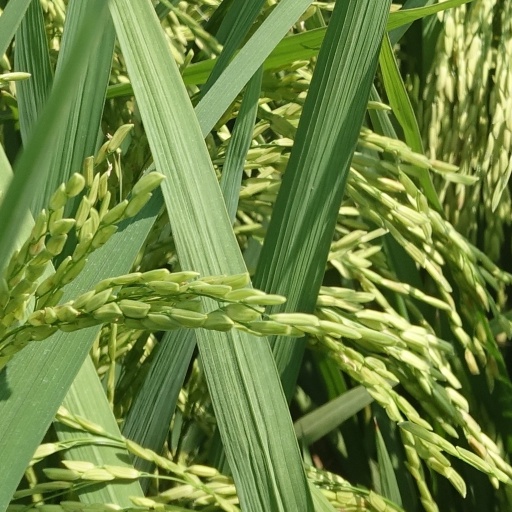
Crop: rice